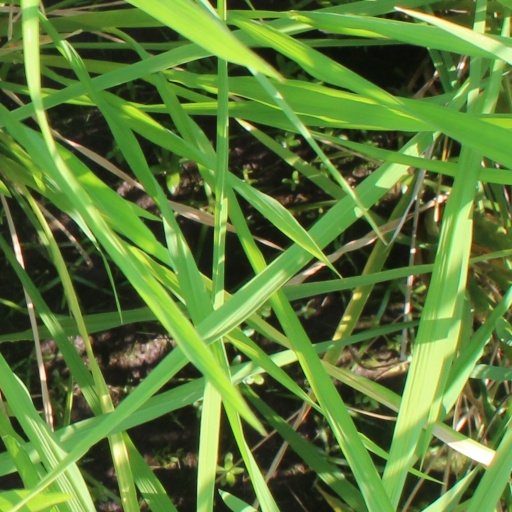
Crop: rice